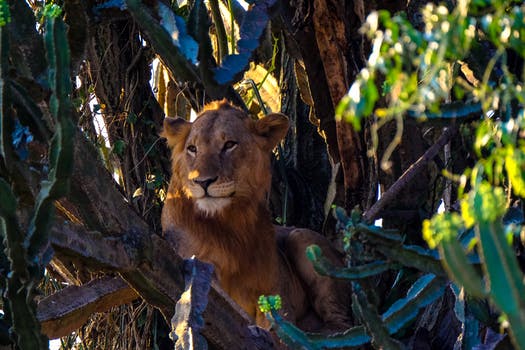
Label: No Watermark